BayCon

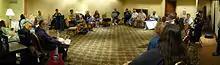
Baycon 2006 Filk Circle

BayCon 2016 was held May 27–30, 2016, at the San Mateo Marriott. The event's theme was "It's All About Space!" The Writer Guest of Honor was David Gerrold, the Artist Guest of Honor was Chris Butler, the Fan Guest of Honor was Anastasia Hunter, and the Toastmasters were the Library Bards. Charity events raised money in support of the SETI Institute.